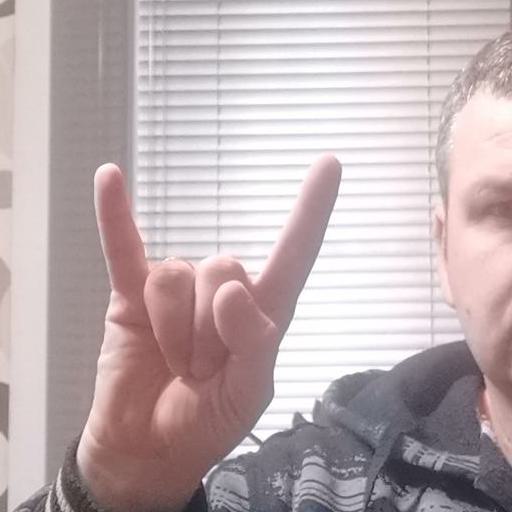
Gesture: rock